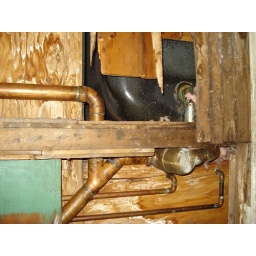
2nd floor kitchen ceiling . Yes. yes there is a tub in our kitchen ceiling.